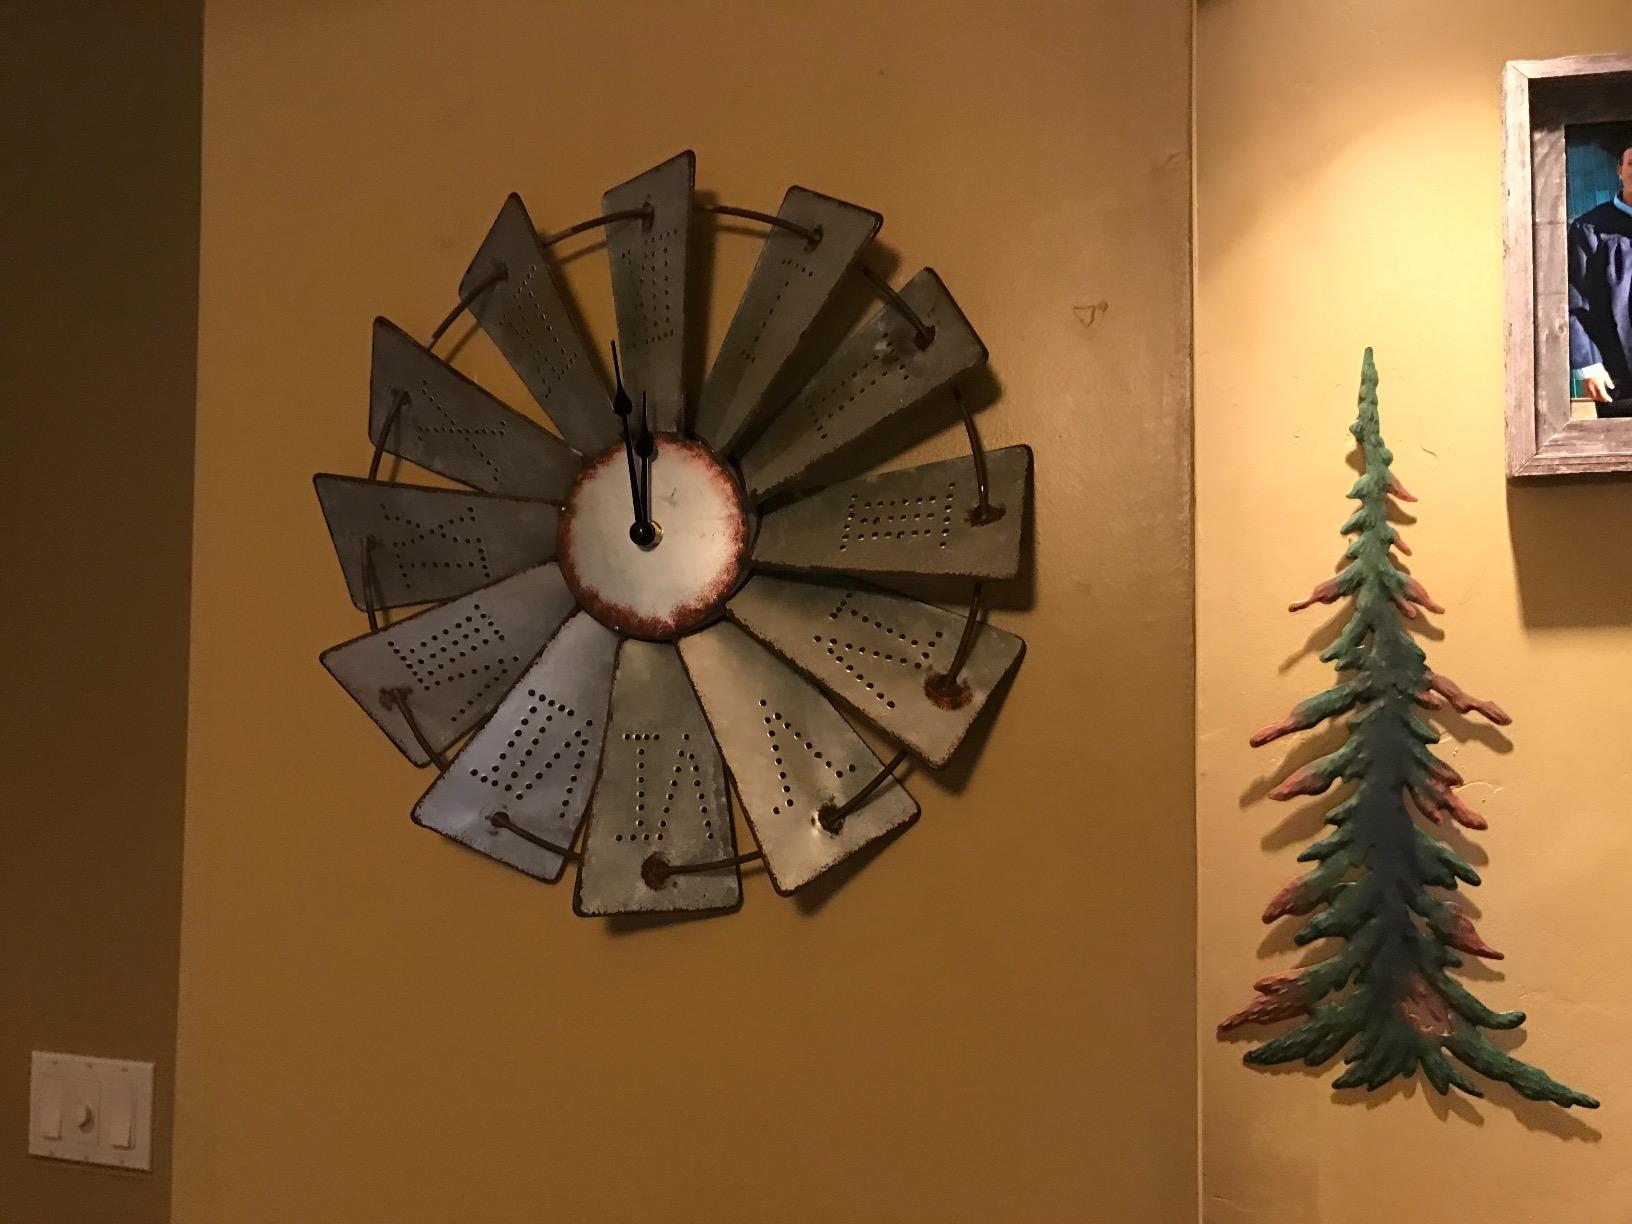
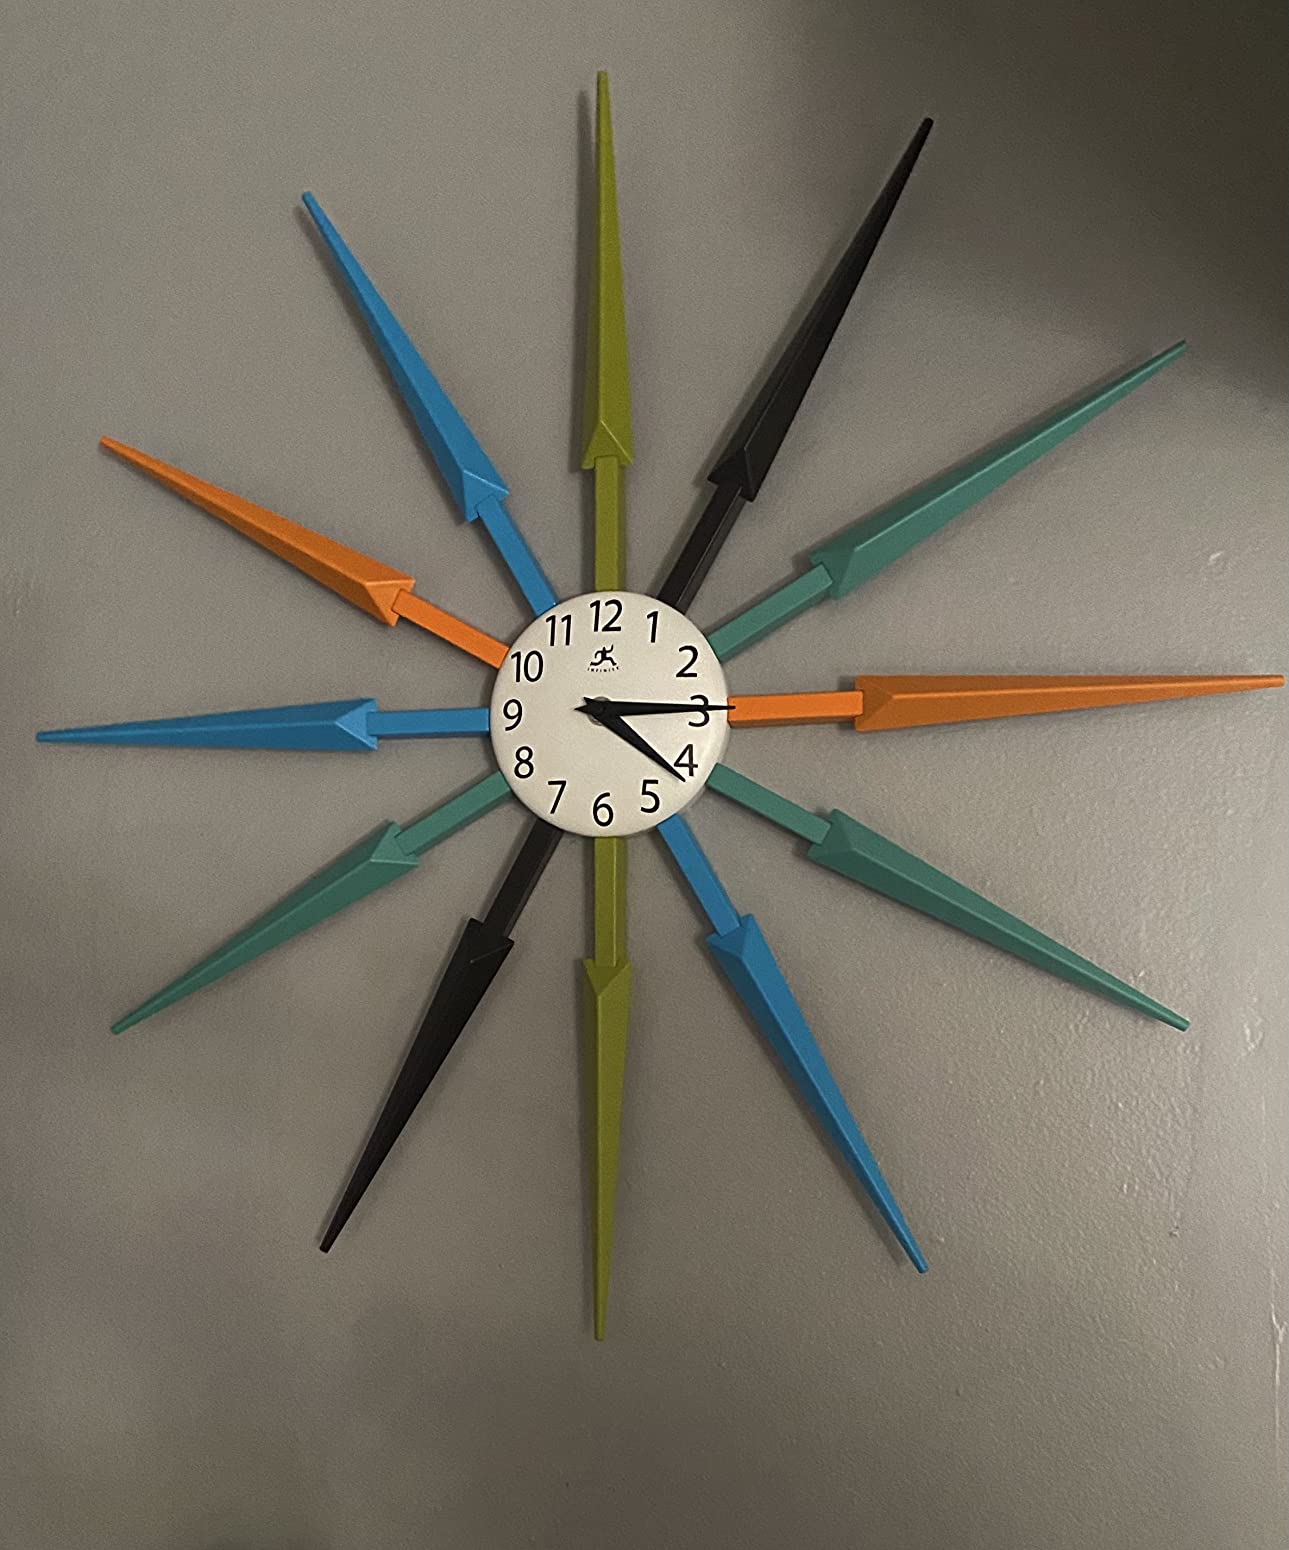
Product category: clock
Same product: no